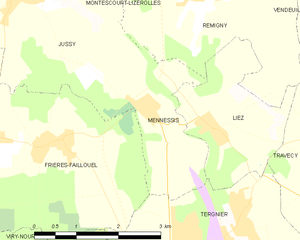
Carte des communes françaises: Mennessis